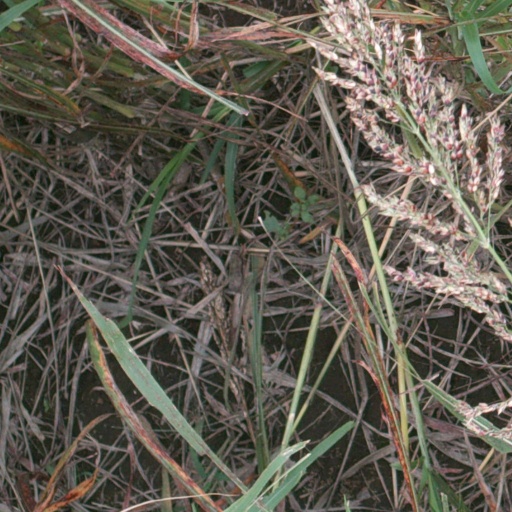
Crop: sorghum